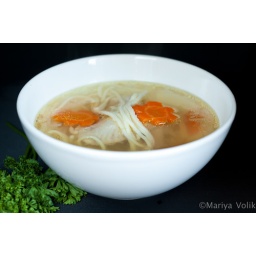
noodle soup in white plate over the black background